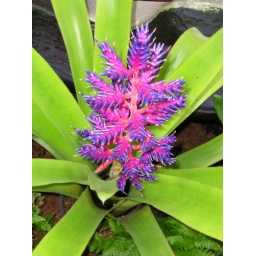
Tropical flower in orchid house